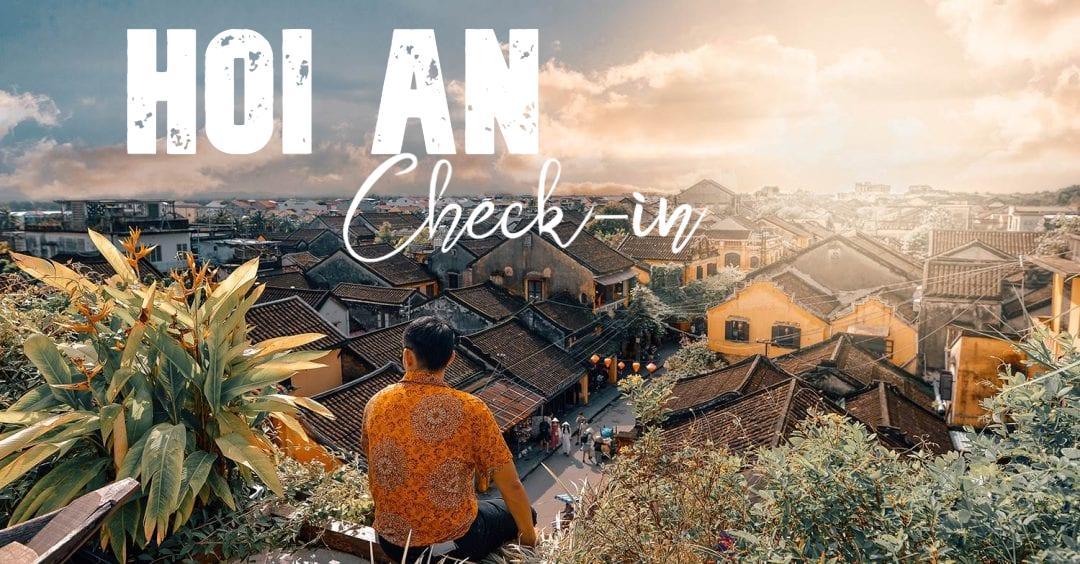
ở phía dưới có sự xuất hiện của những ngôi nhà lợp mái ngói